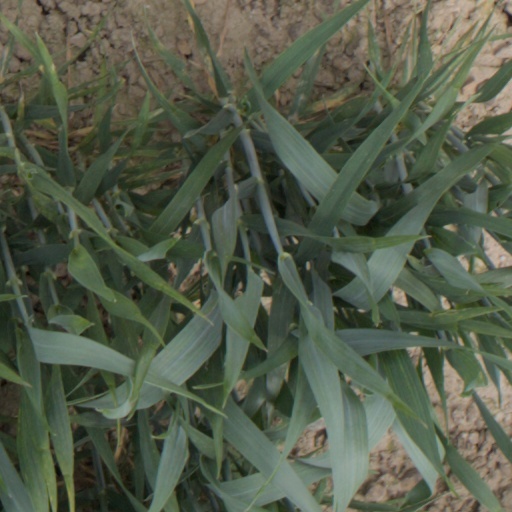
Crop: wheat